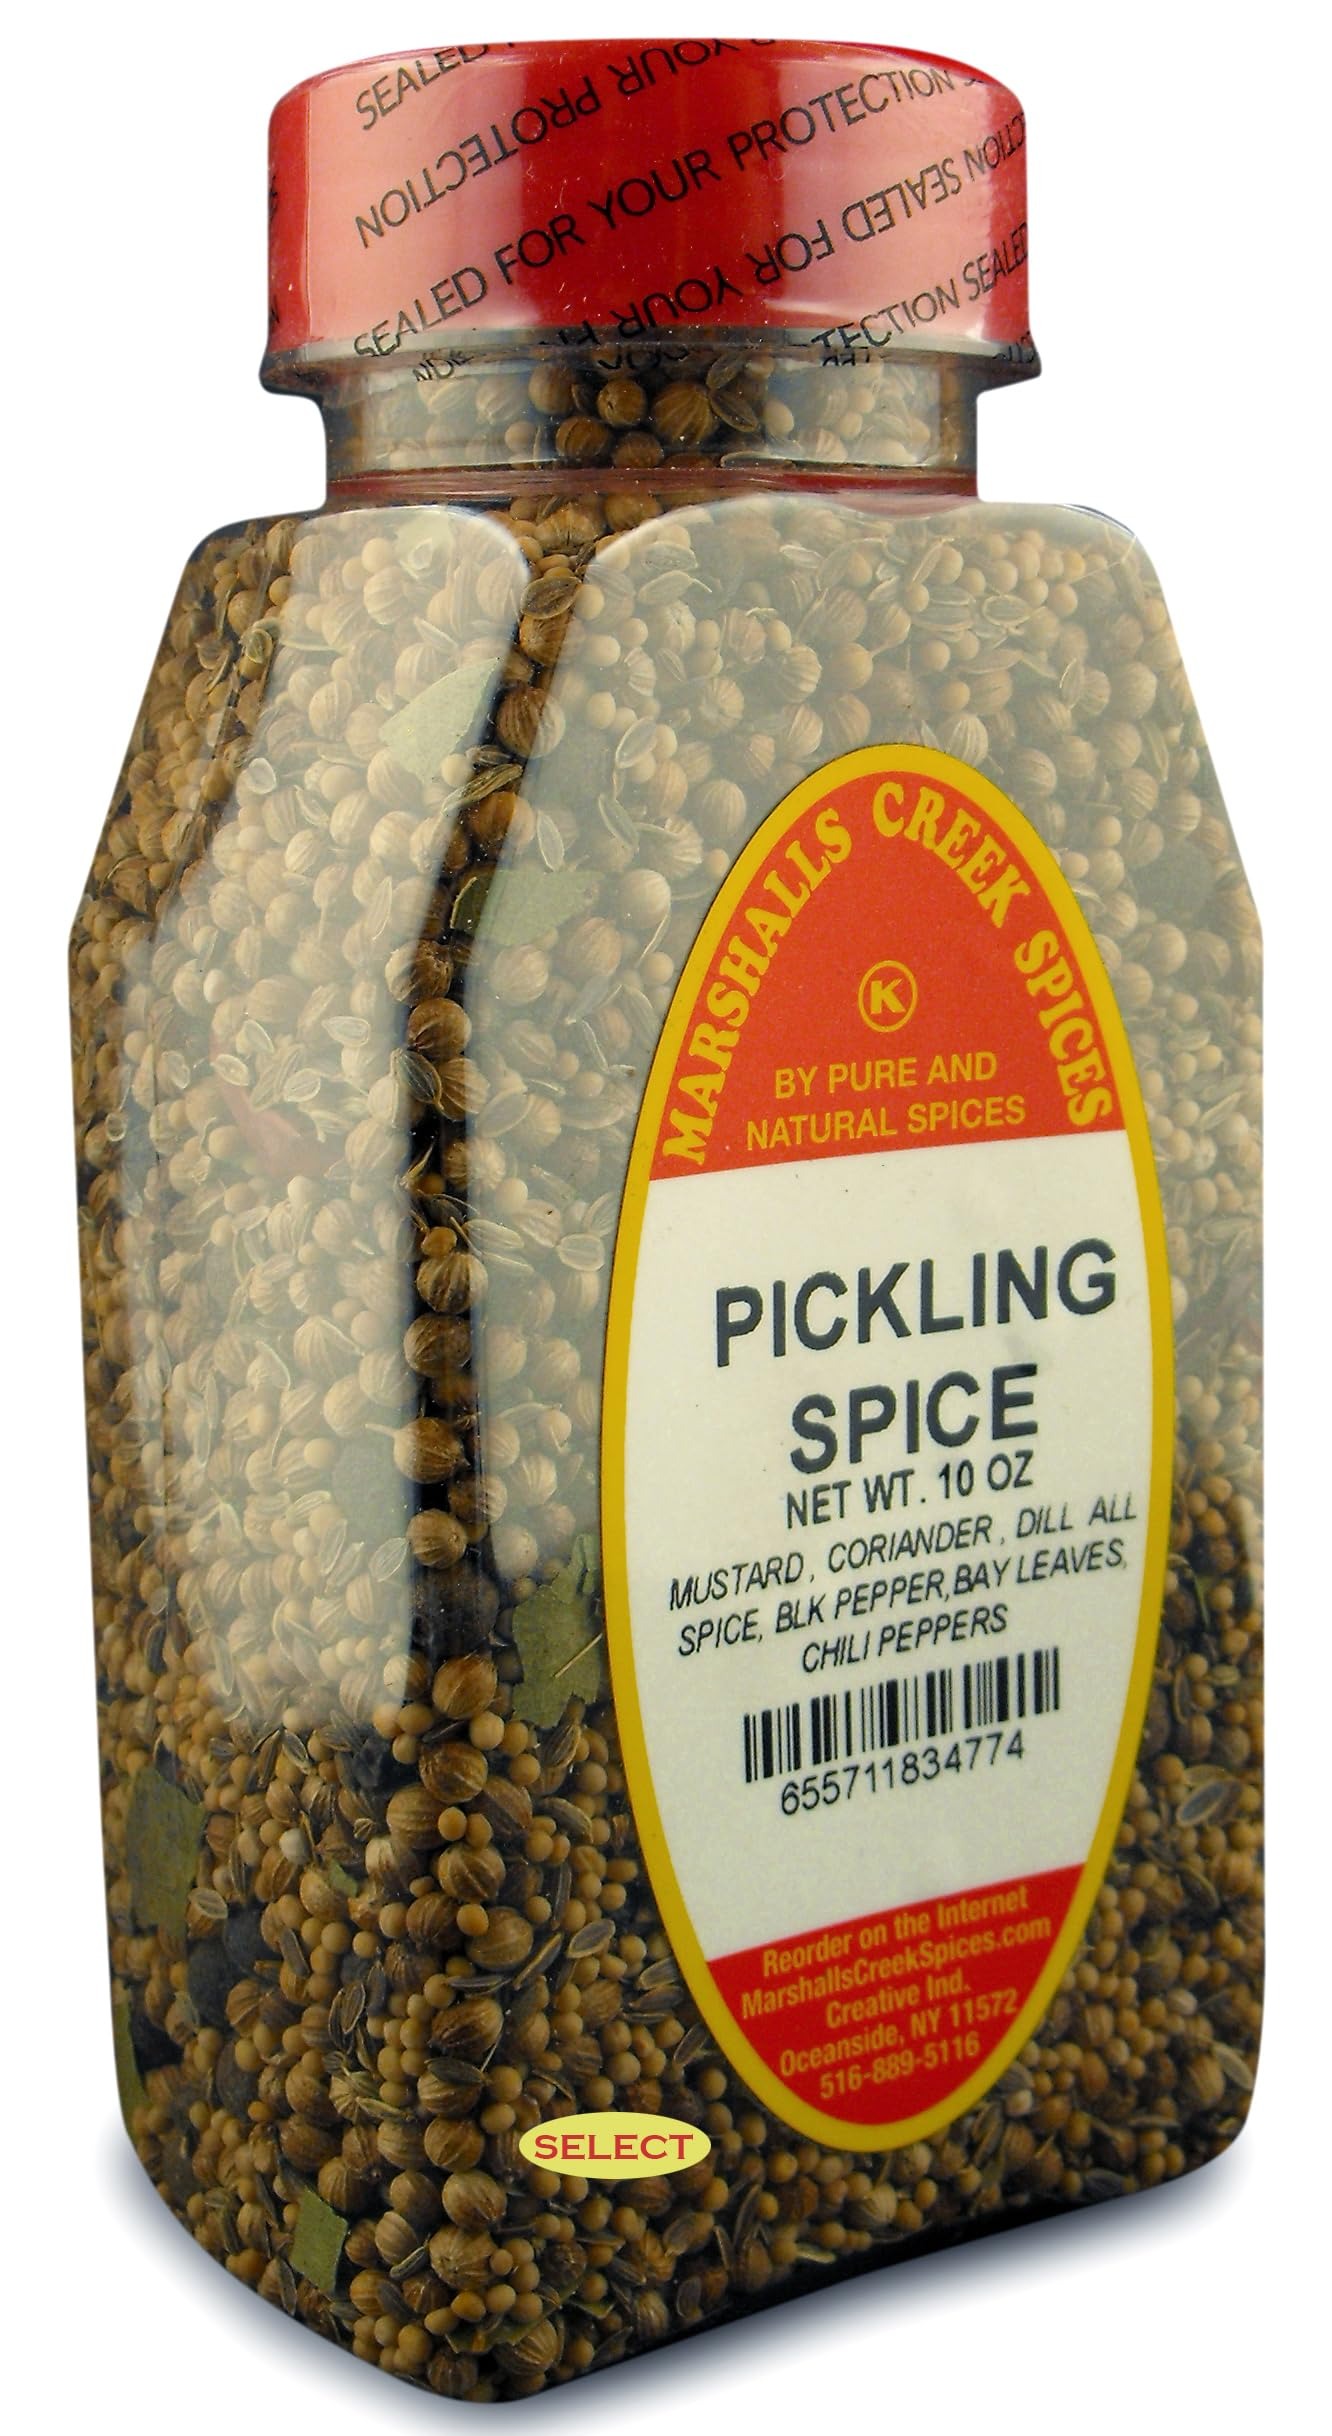
Item Name: Marshalls Creek Select Spices PICKLING SPICE 10 oz.
Bullet Point 1: Marshalls Creek Spices buys in small quantities and packs weekly providing the freshest products possible. Fresher ingredients means more flavor and a longer shelf life.
Bullet Point 2: Premium Quality Spices, Specifically Sourced from the Best Producers. All individually Hand Packed to the Highest Standards in the industry. With over 35 years in the world of herbs and spices, Marshalls Creek Spices has the expertise and knowledge to produce a superior product.
Bullet Point 3: All Natural & Kosher. No Fillers - No MSG
Bullet Point 4: Premium Grade, Gourmet Quality
Value: 10.0
Unit: Ounce

Price: 11.98